Hôtel Le Bristol Paris

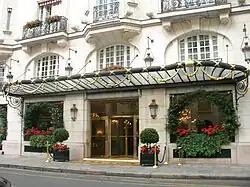
Front entrance of the hotel

Le Bristol Paris is a five-star hotel located at 112 rue du Faubourg Saint-Honoré in Paris, France. It opened in 1925 and is famous for its historic architecture. The hotel is part of the Oetker Collection, Masterpiece Hotels, which is owned by the Oetker family and was founded by Rudolf August Oetker.